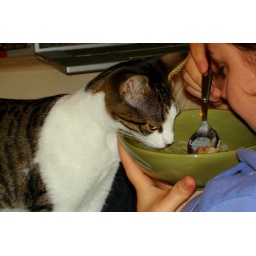
Joey interested in eating apple crumble